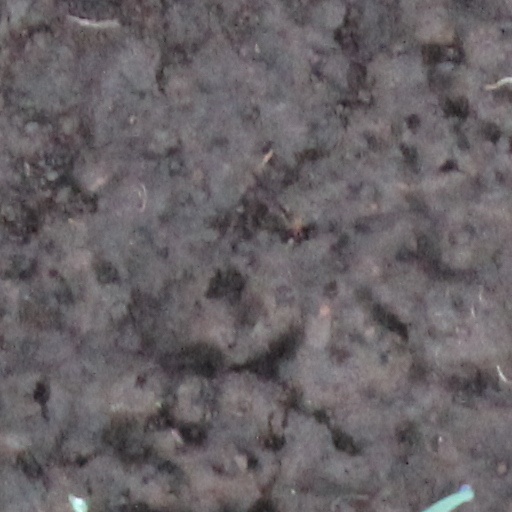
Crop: wheat